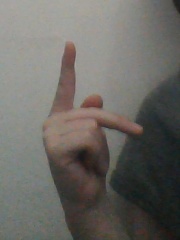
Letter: dha